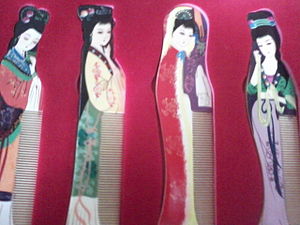
Fire Skønheder
De Fire skønheder
De Fire Skønheder er fire legendariske kinesiske kvinder fra oldtiden, berømte for deres skønhed. De er, opstillet kronologisk: